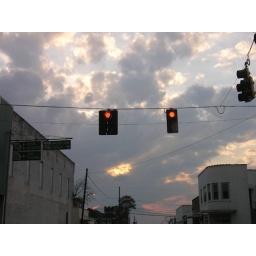
It doesn't matter that I have to stop for the red light going home because I'm in no hurry.